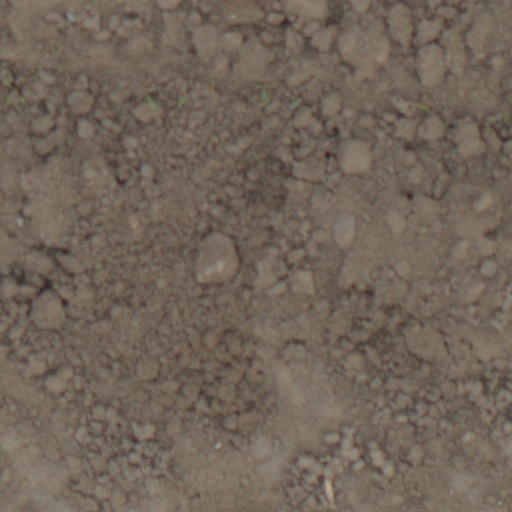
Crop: wheat